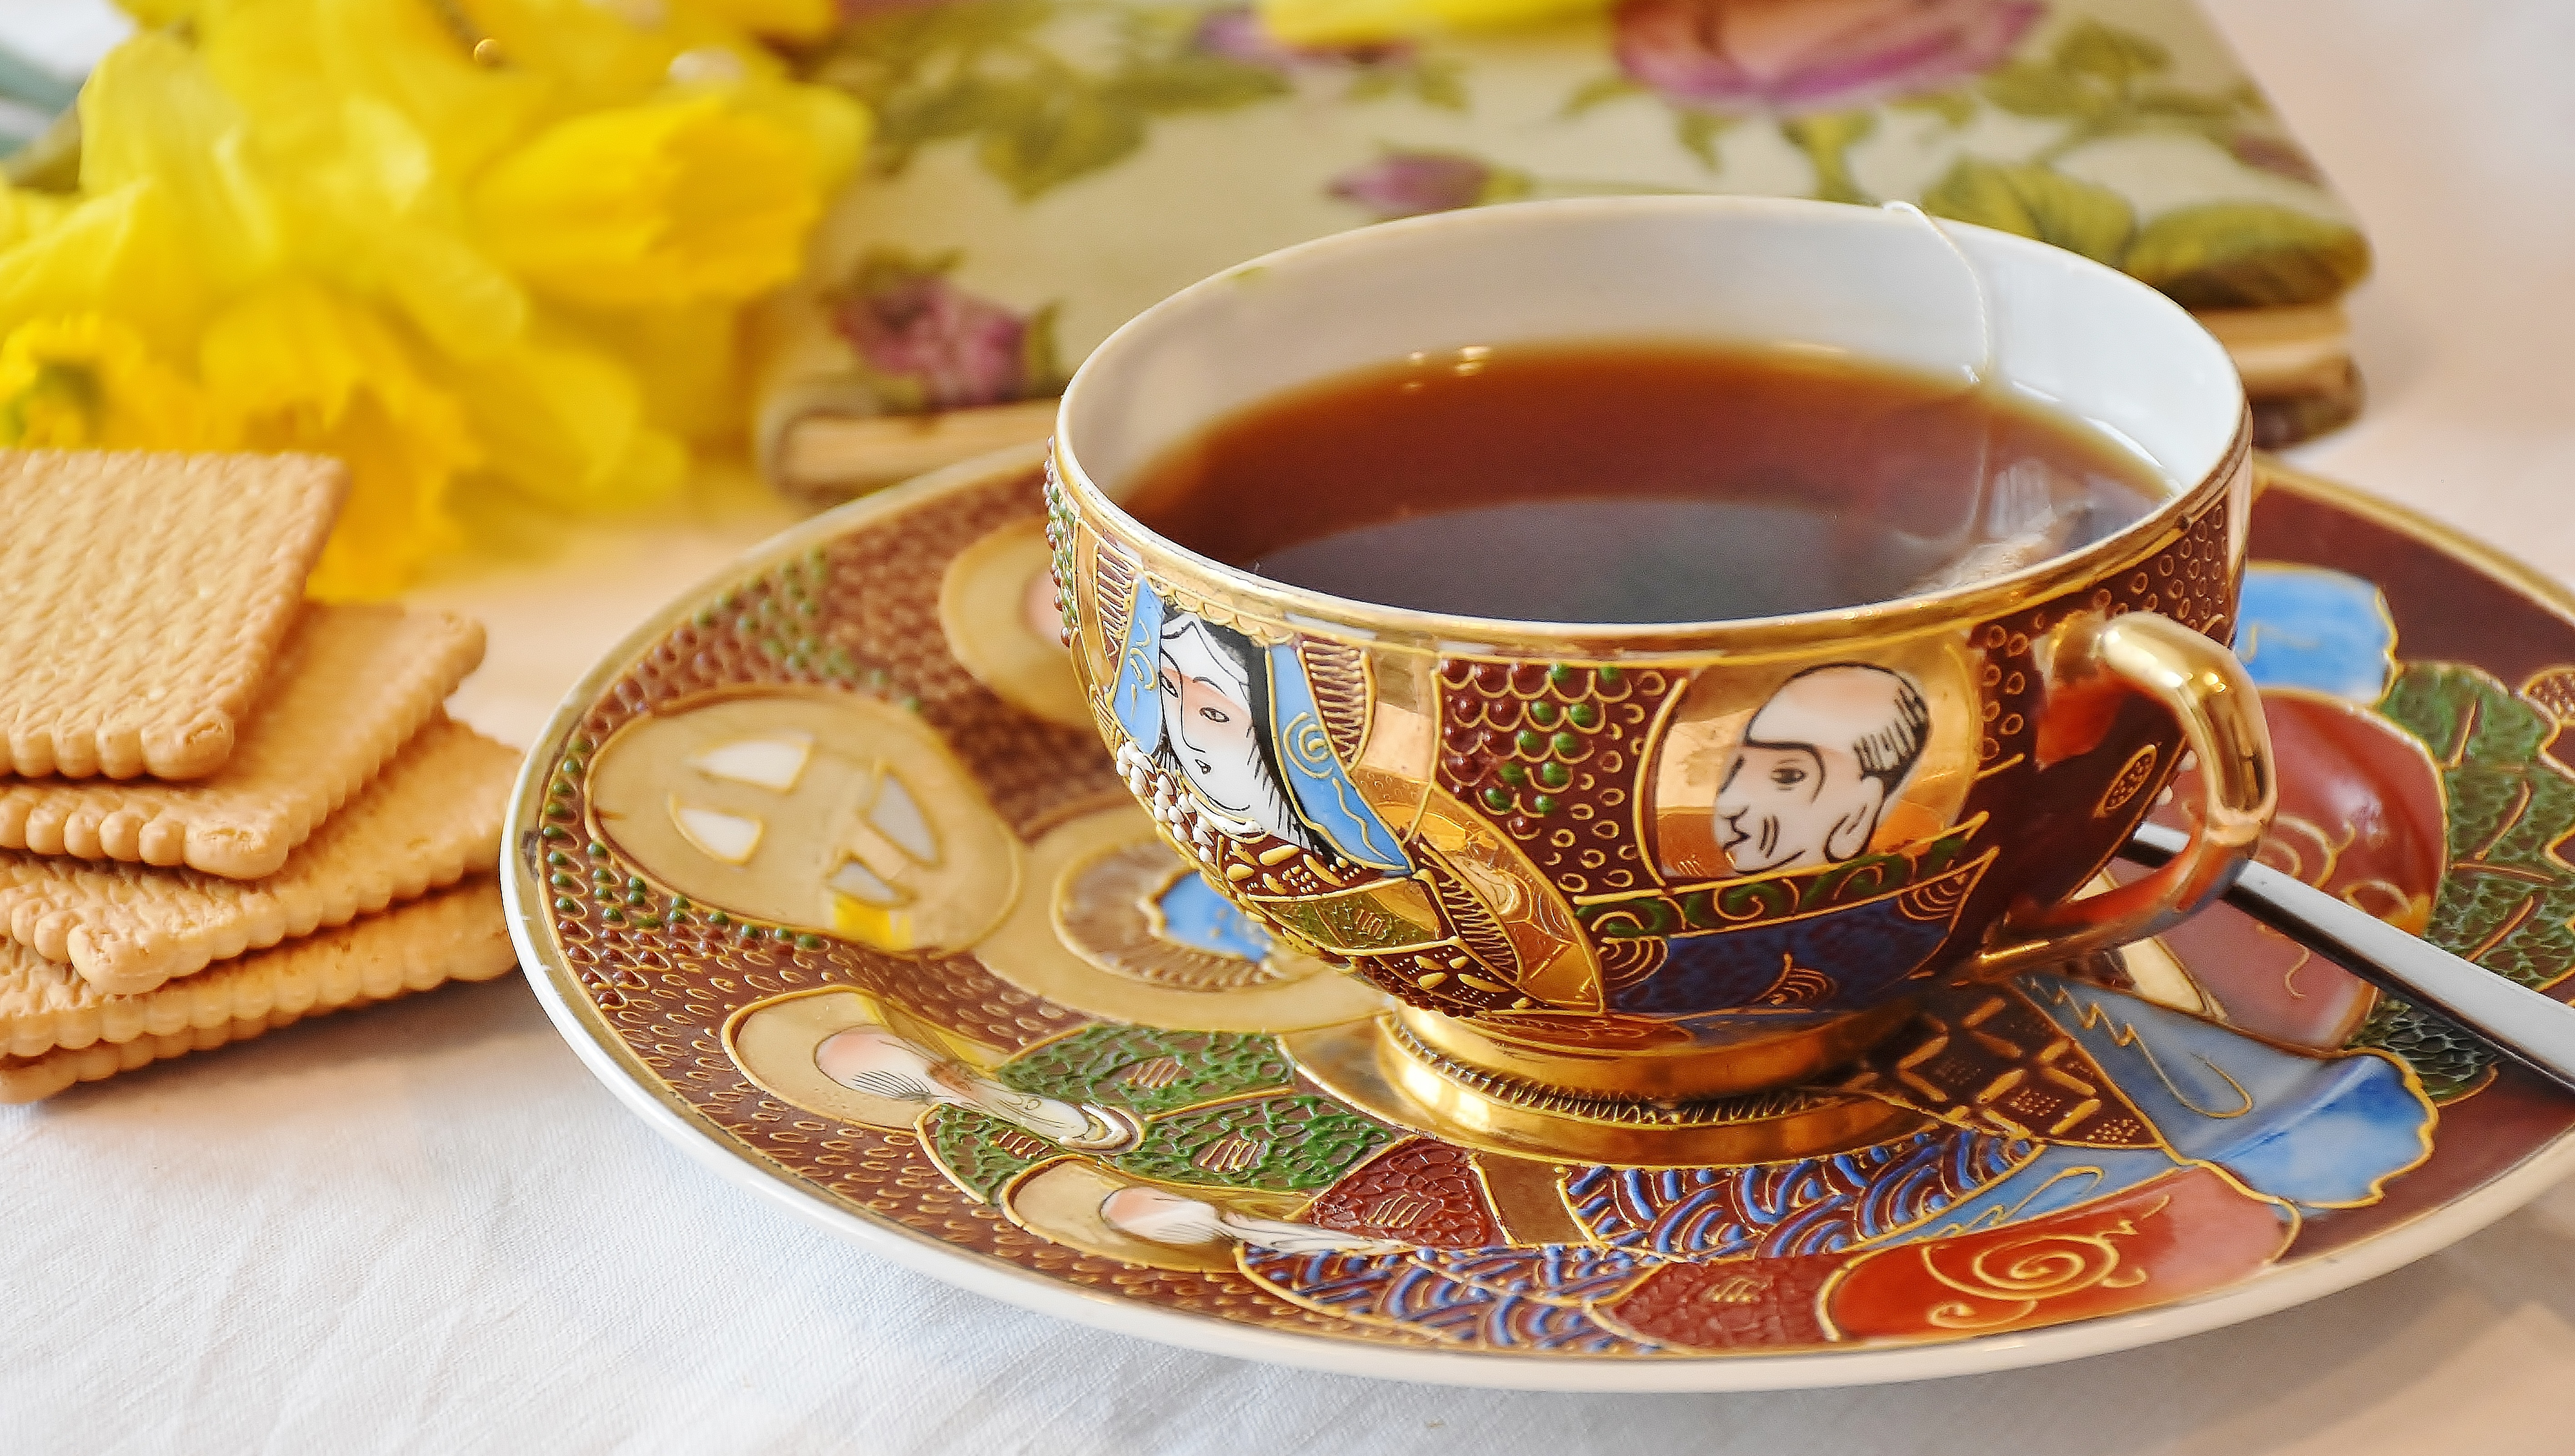
book, antique, tea, cup, dish, meal, food, saucer, drink, colorful, breakfast, coffee cup, still life, tableware, teacup, hot drink, cookies, daffodils, break, tee, porcelain, teatime, enjoy, heirloom, flavor, tea time, builds, turkish coffee